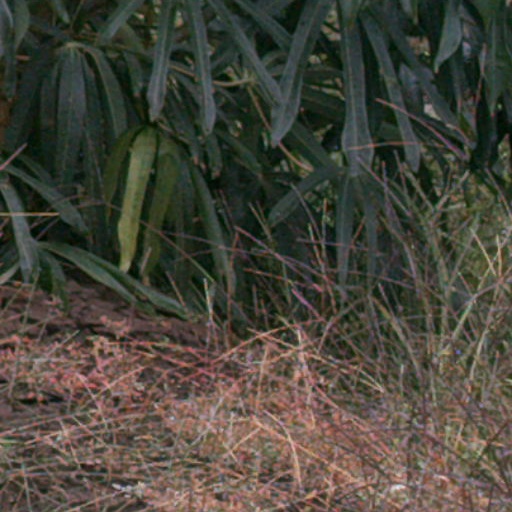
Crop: cassava